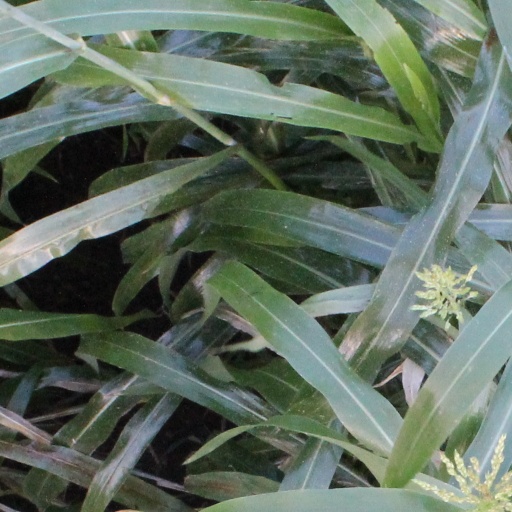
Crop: sorghum